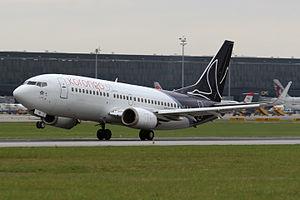
Korongo Airlines sprl était une compagnie aérienne basée à Lubumbashi, République démocratique du Congo, qui effectuait des vols réguliers de passagers. Le projet de compagnie aérienne était une coentreprise entre Brussels Airlines et la multinationale belge Groupe George Forrest International, avec la pleine assistance de Lufthansa. Korongo signifie cigogne en swahili.